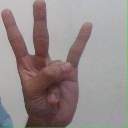
अक्षर: क्ष